Chapuis Armes

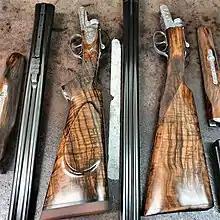
A Chapuis double rifle and side by side upland shotgun

Chasseur side by side shotgun ("Progress" in Europe): a 28" barreled upland shotgun with straight grip, double triggers, ejectors, and interchangeable choke tubes (available in 12, 20, or 28ga).